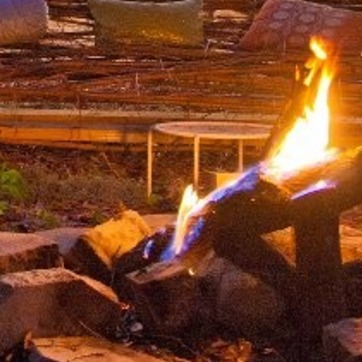
Material: other